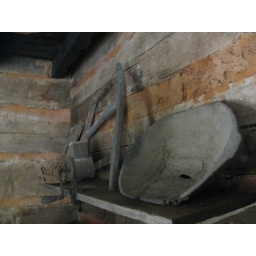
house implements in the house - I believe the flat bowl is for kneeding bread.